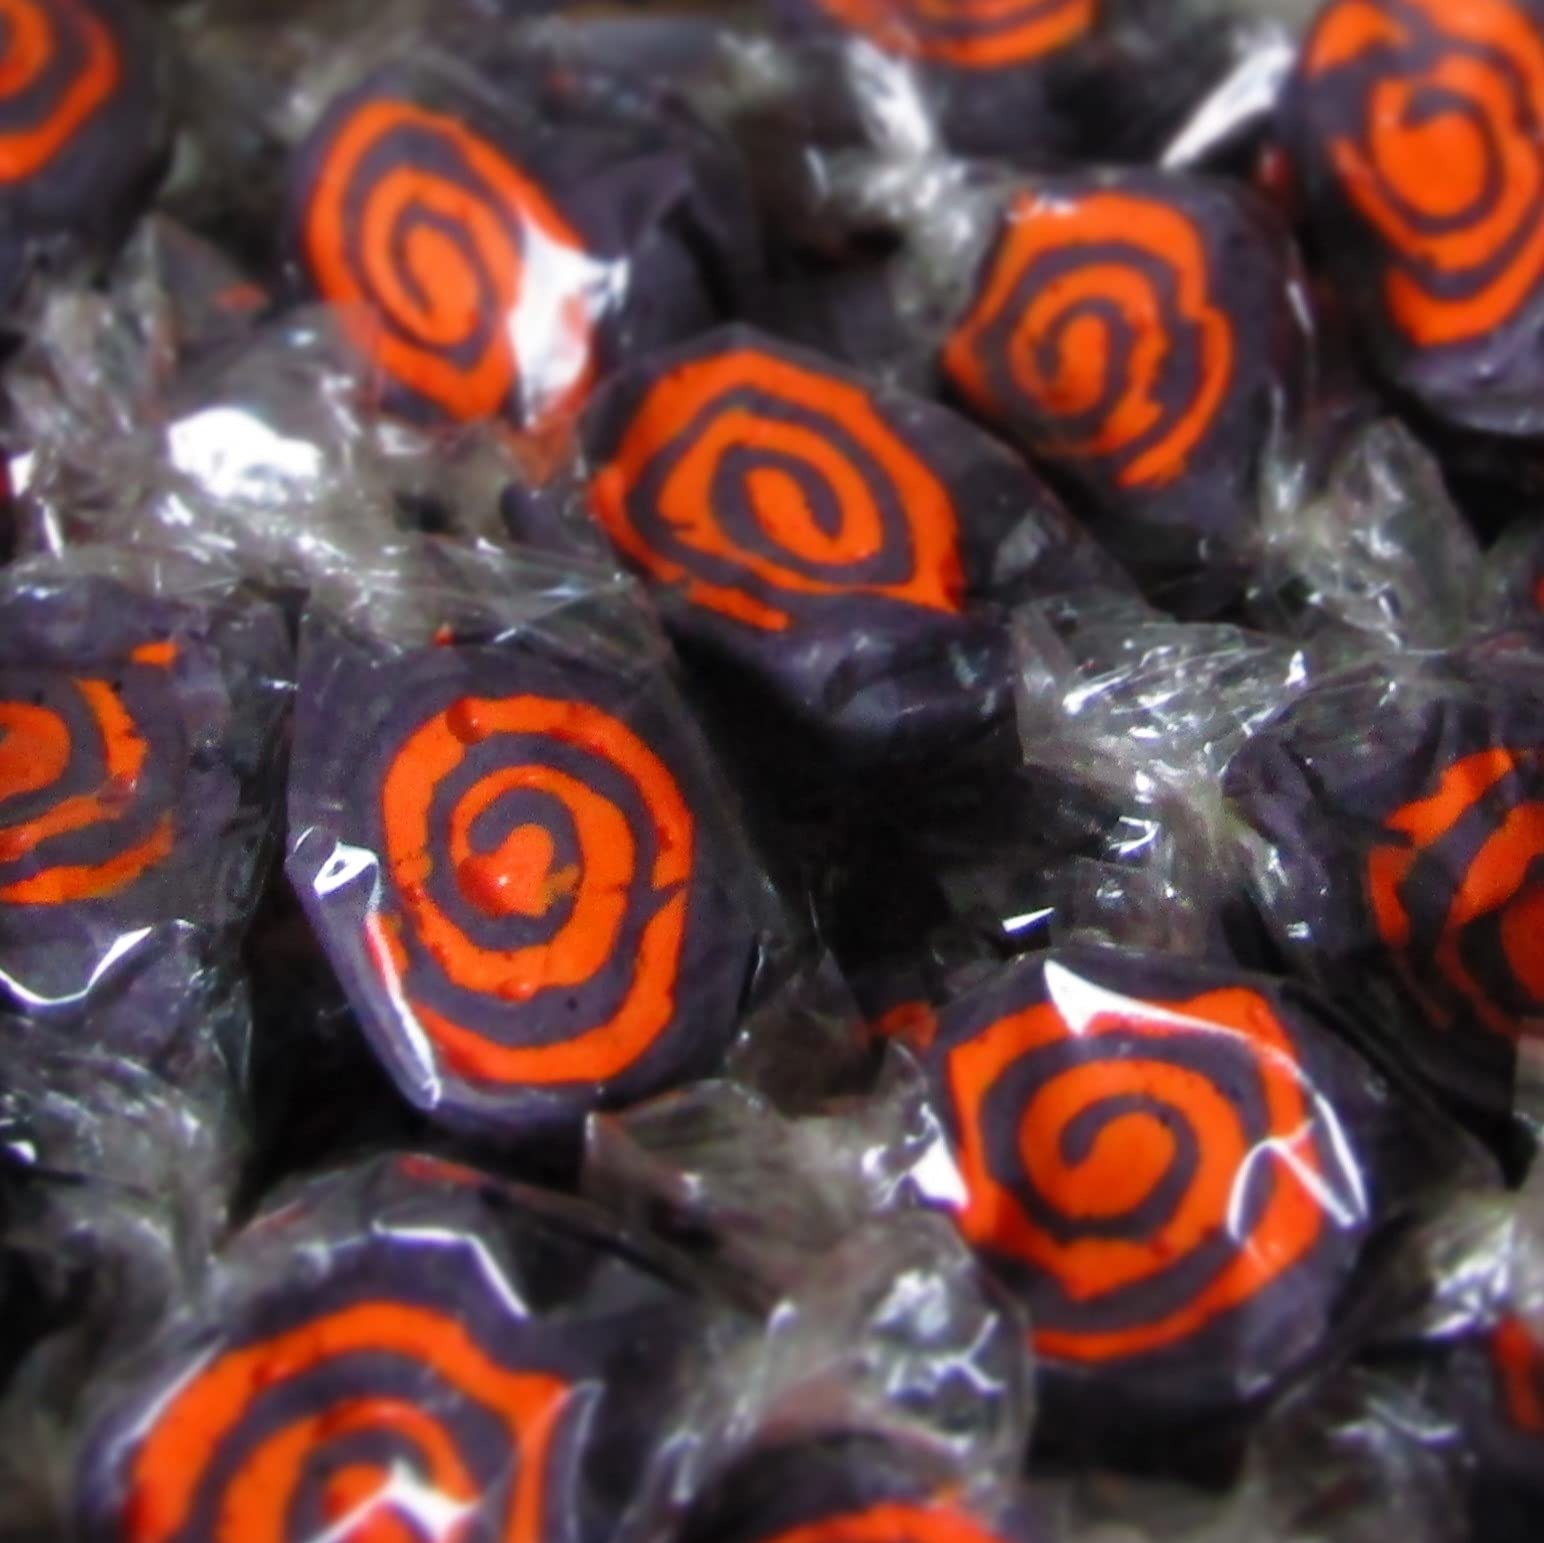
Item Name: Halloween Black and Orange Cream Taffy Chews by It's Delish, 5 lbs Bulk Bag - Individually Wrapped Gourmet Soft Fluff Taffy - Perfect Trick or Treat Candy for Halloween Themed Parties, USA Made & Kosher
Bullet Point 1: 🟠 PERFECT TREAT HALLOWEEN ORANGE CREAM TAFFY– Its Delish 5 lbs Bulk Bag soft Halloween Orange Cream Taffy toffee (taffy) is for all, LOVES candy so when also comes for Treat or Christmas gifts. Our naturally extracted fruits chew sure won't disappoint! Go ahead, gift them some amazing candy this Holiday season; your taste buds will "go Halloween Orange Cream Taffy " when you treat them to our Soft Taffy Chews. Try all our flavors; we are sure they will love it and you.
Bullet Point 2: 🟠 SOFY & FLUFFY TOFFEES – Our Soft Halloween Orange Cream Taffy is also known as the "After You Eat Treat," so our kids can enjoy one after every meal, up to three per day, for clean teeth and a healthier smile. Enjoy the soft, gooey, and chewy texture and delicious flavors with no guilt, Gluten-free, dairy-free, natural, and mom-approved. Our goal is to provide the most flavorful, true-to-life varieties of soft, whipped-style taffy. With over maximum flavors.
Bullet Point 3: 🟠 YOUR FAVORITE HALLOWEEN ORANGE CREAM TAFFY– Its Delish Halloween Orange Cream Taffy 5 lbs Bulk Bag is favorite among the dentists, teachers, and parents. Ideal for schools, dental and health care offices, and families who love to smile. These healthy treats are perfect for everyone, and great rewards or prizes for young children. Healthy Halloween Orange Cream Taffy with a mission to make you smile, whether that's reliving childhood or offering better things for our kids.
Bullet Point 4: 🟠 HEAVENLY HALLOWEEN THEMED CANDY – It's Delish Taffy is not sugar-free but will contain smile friendly natural ingredients that are good for your teeth too. The variety pack contains Halloween Orange Cream Taffy flavor individually wrapped taffies. You can try our delicious taffy treats & you can use them as a treat. Try our other colors and flavors, blueberry, green apple, yellow banana, peppermint and tutti frutti! - Approx. 18 Taffies/Per 4 Ounces.
Bullet Point 5: 🟠 YOU ARE SO VALUABLE – It's easy to spread the love & share the square with your friends or throw some in your pocket or bag to enjoy either. We cherish your involvement in our brand more than everything else. It is Certified that Its Delish, Dairy-Free, Packaged in the USA non-GMO. No additives or preservatives. If you need our help or need to ask something, reach out to us. Our help group will be glad to support you and guarantee that you are 100%.
Product Description: <p>Halloween Orange Cream Taffy Chews by It's Delish, 5 lbs Bulk Bag</p><p>&nbsp;</p><p>Our soft Halloween Orange Cream Taffy chews are sweet, chewy, and full of flavor. They are made in-house by our Halloween Orange Cream Taffy experts and are individually wrapped. Try our Neapolitan Ice Cream flavor. They'll be appreciated by kids and adults alike stock up for your pantry and upcoming events. A chewier texture meets our bold flavors for a different spin on our long-lasting chews. Each bite turns into a mouthwatering delight with a mildly tangy flavor and ultra-stretchy texture made to savor. With Halloween Orange Cream Taffy, you are in for an enjoyable treat! Each Neapolitan Ice Cream flavored taffy has individually wrapped delicious gourmet taffy. We make sure we always have the best of flavors. Our goal is to provide the most flavorful, true-to-life varieties of soft, whipped style taffy you can find. We are always testing new flavors and adding them to our list every year. Soft Halloween Orange Cream Taffy flavor is the original, just chewier! Stock up for snacking or a pink themed party!</p><p>&nbsp;</p><p><strong>About It's Delish!</strong></p><p>&nbsp;</p><p>It's Delish was established in 1992 and is located in North Hollywood, California. It's Delish is a food manufacturer and distributor who produces over 500 gourmet food products including licorice, sour belts, taffies, caramels, Jordan almonds, chocolates, nuts, fruits, trail mixes, spices, and the spice blends. It's Delish also produces organics and all natural products. We give you the opportunity to order from the factory direct!</p><p>&nbsp;</p><p>It’s Delish! prides itself on the four pillars that are at the foundation of everything we do.</p><p>&nbsp;</p><p>Innovation Quality Value Service</p>
Value: 1.0
Unit: Count

Price: 51.99